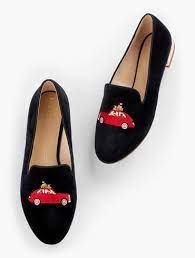
Label: Clog